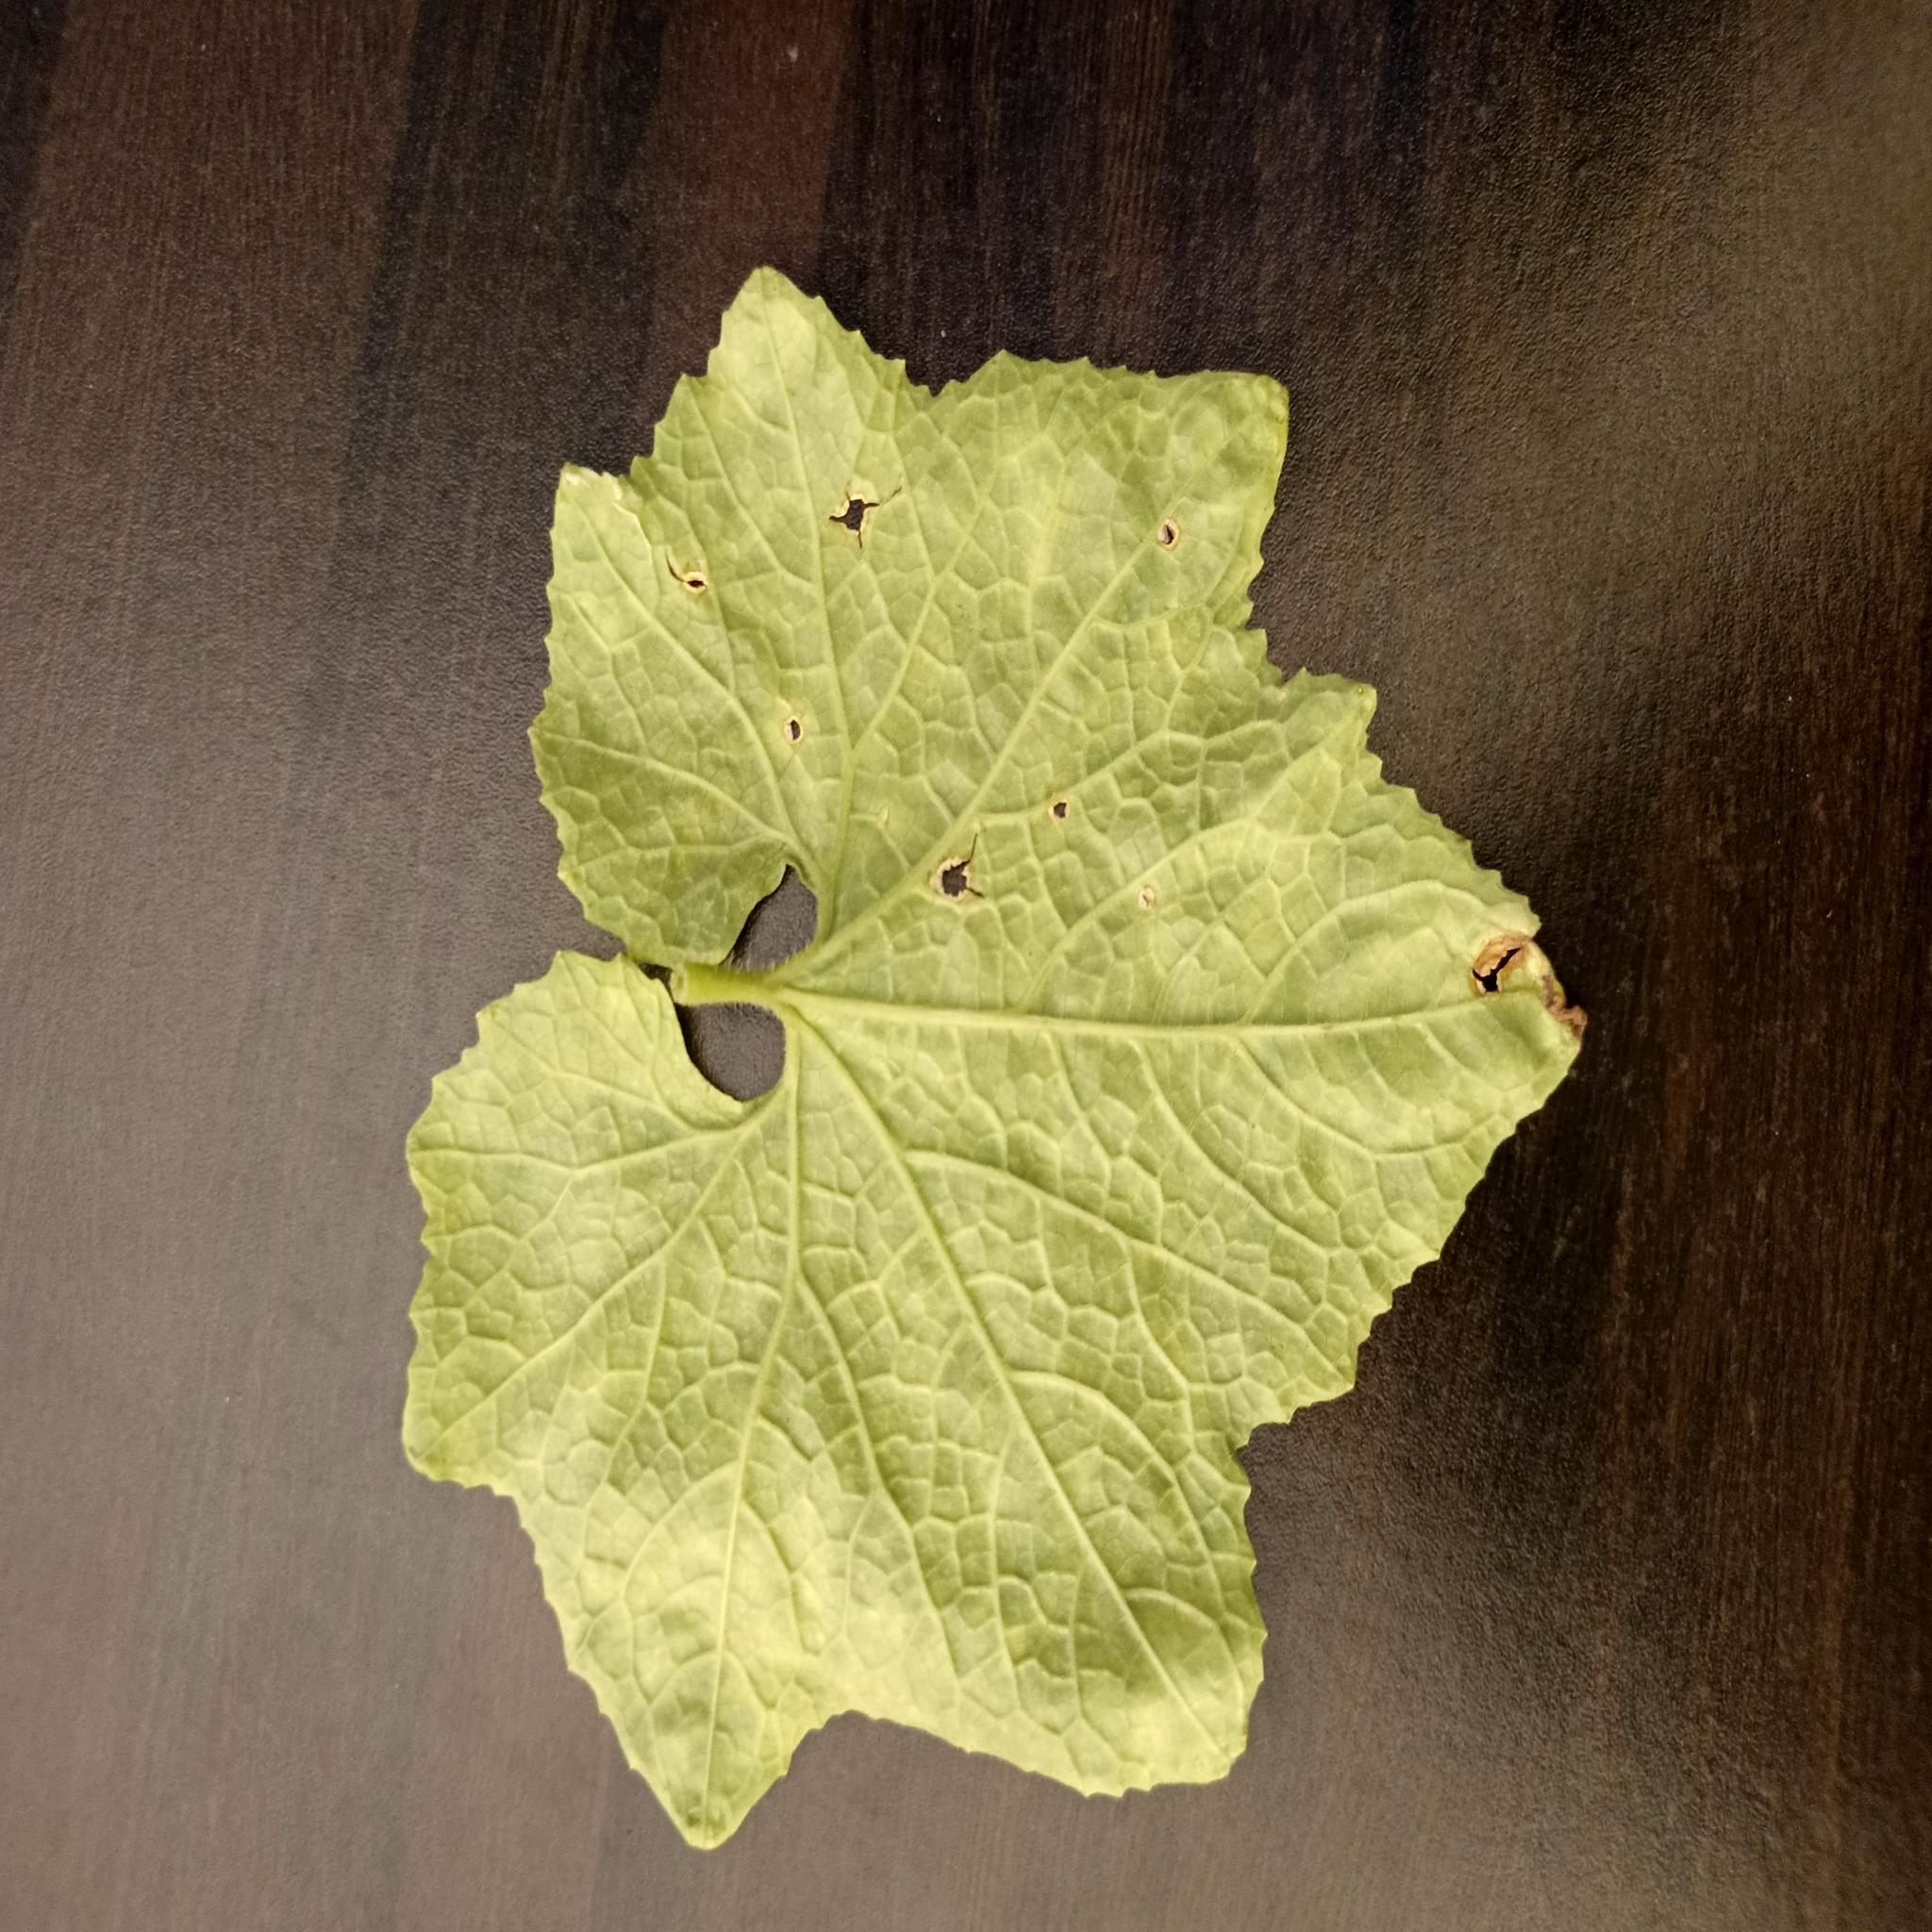
Label: Downy mildew